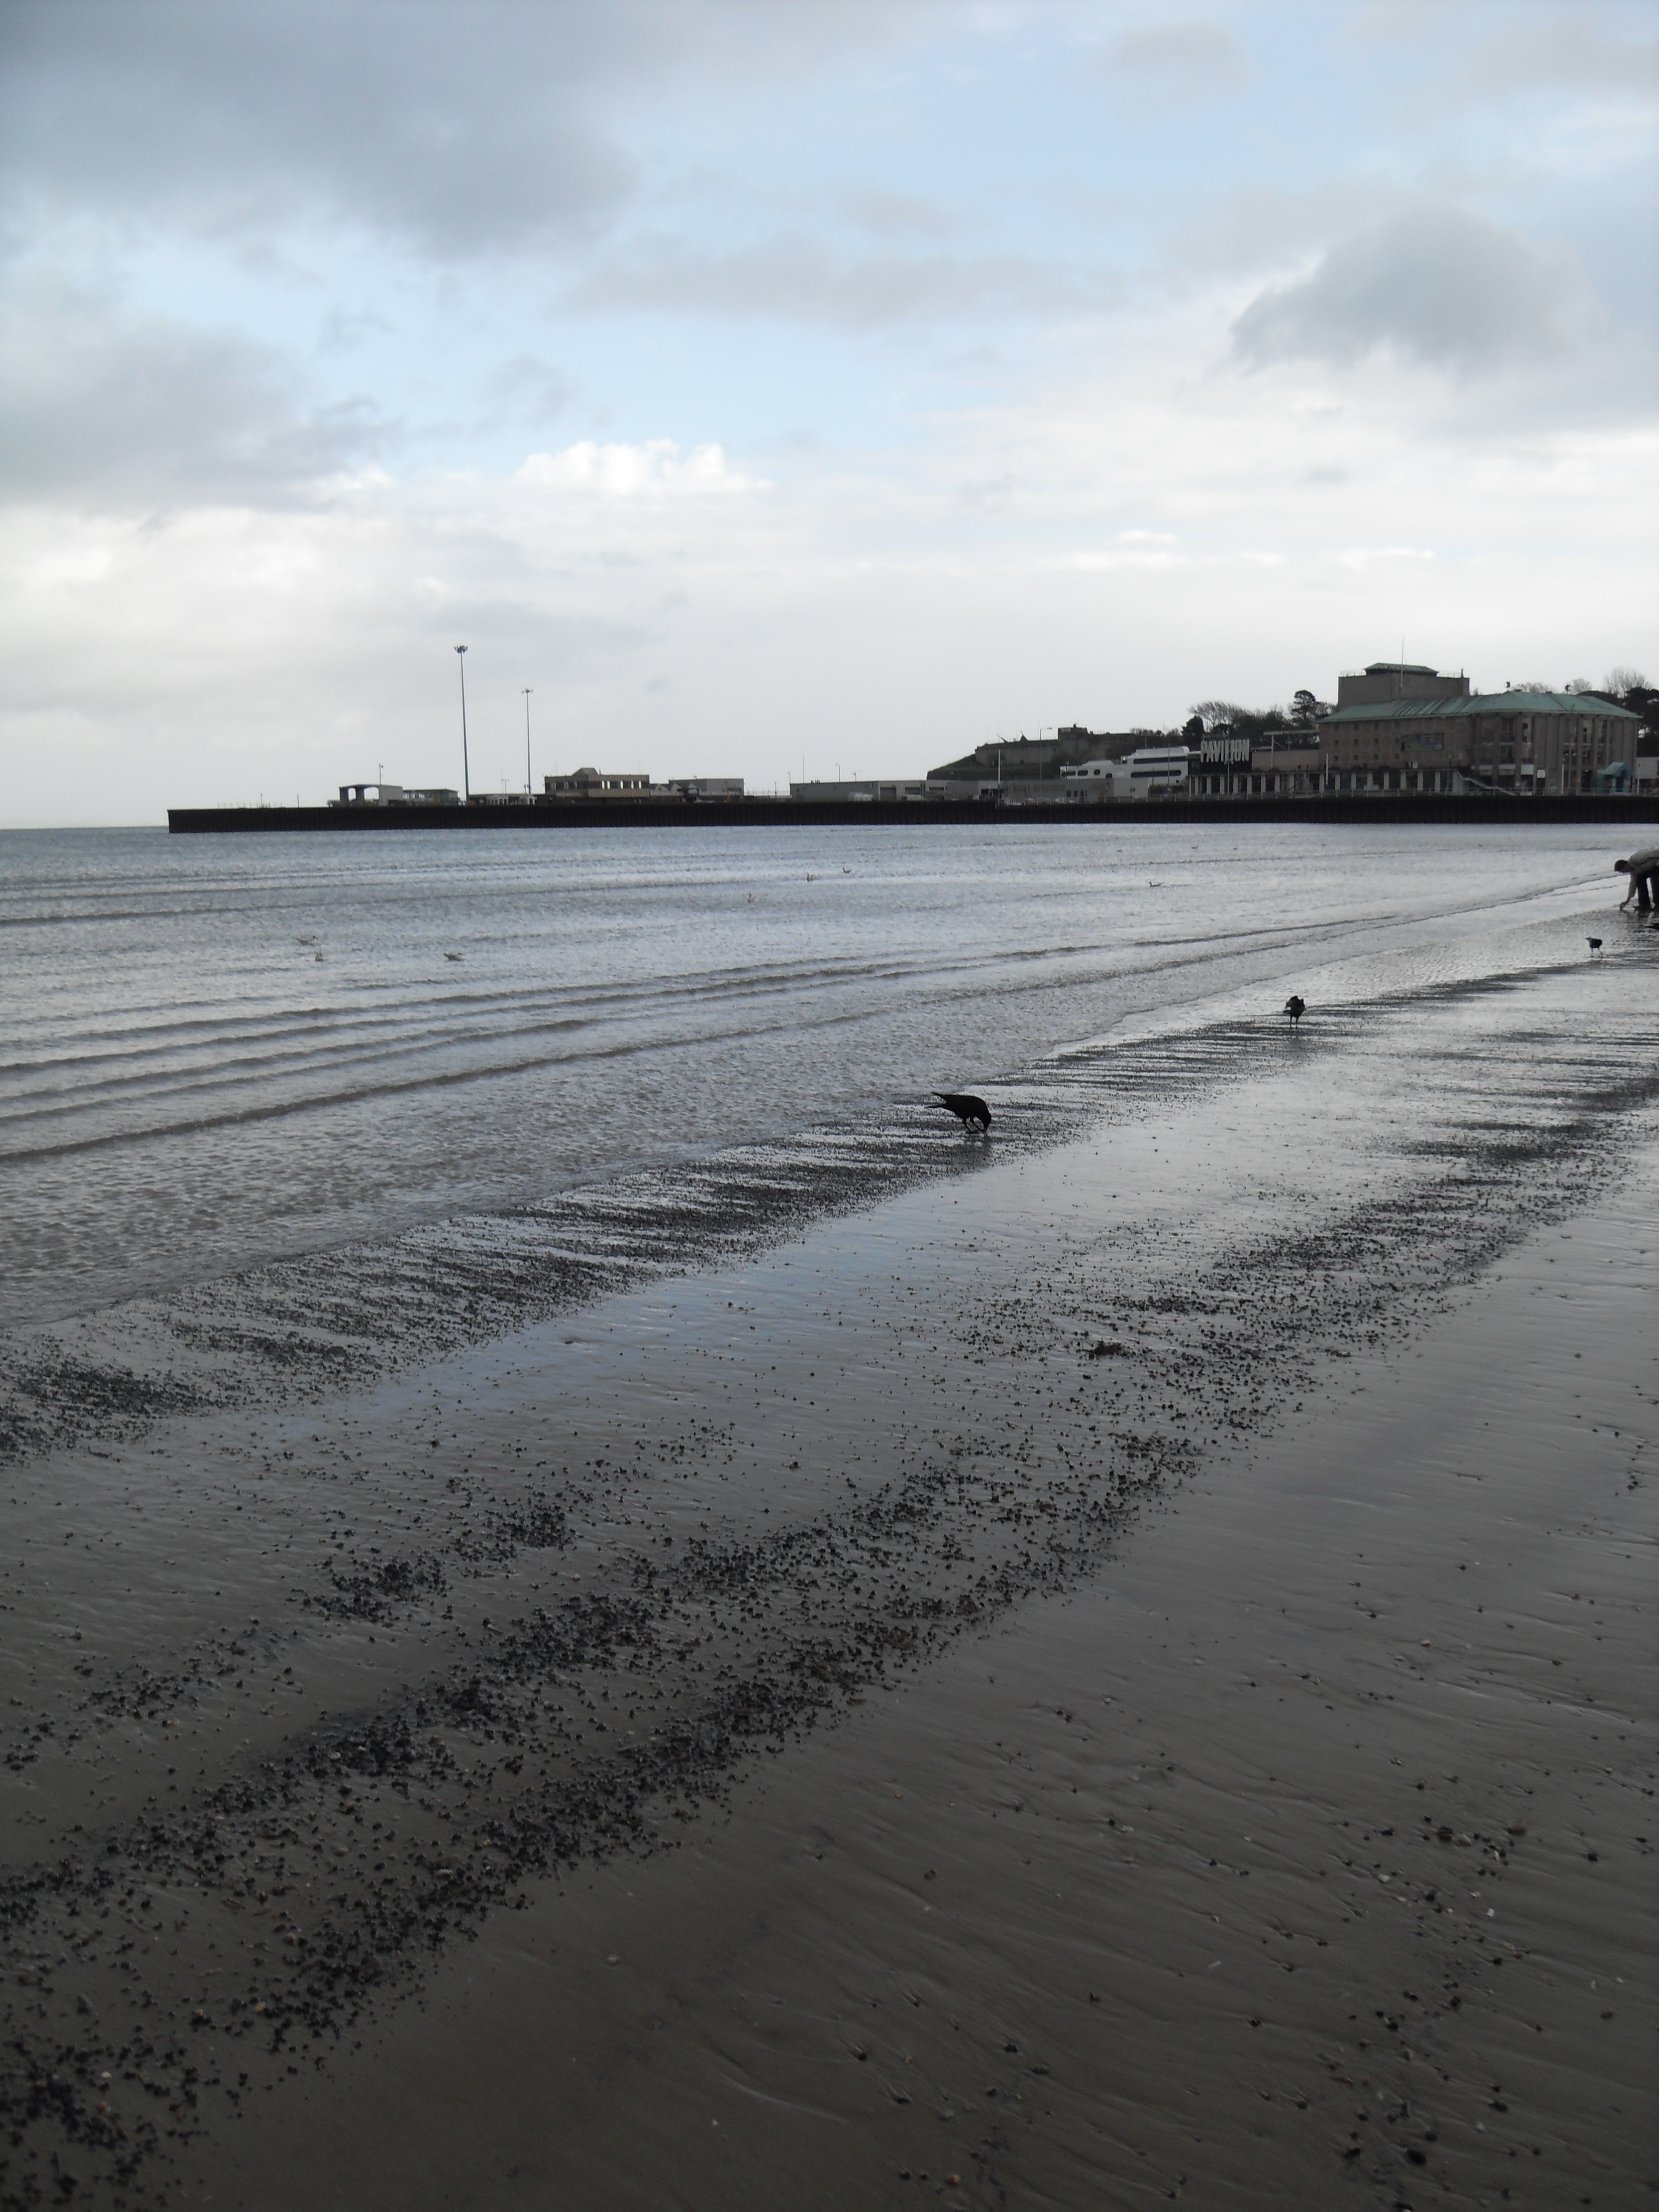
beach, sea, coast, water, sand, ocean, horizon, cloud, morning, shore, wave, pier, walkway, dusk, reflection, bay, body of water, breakwater, mudflat, wind wave